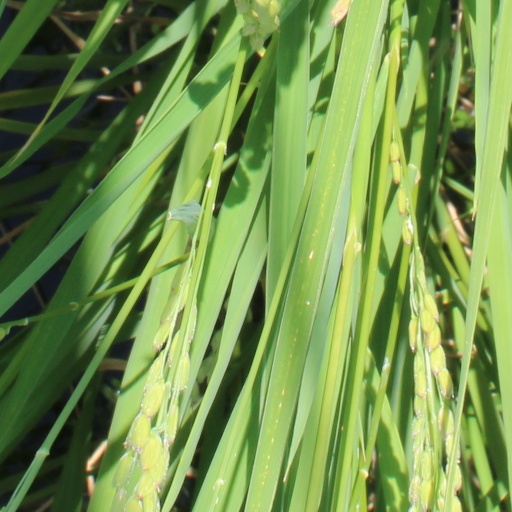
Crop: rice